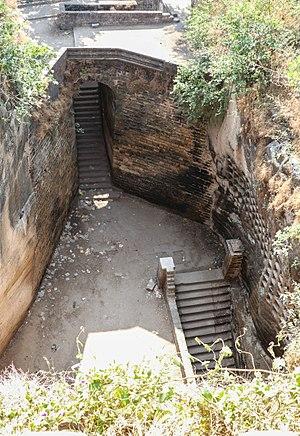
Navghan Kuvo, citadelle d'Uparkot, Junagadh, Inde